Adolphus Greely

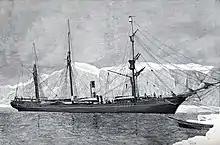
Steamer "Proteus" in Arctic 1881

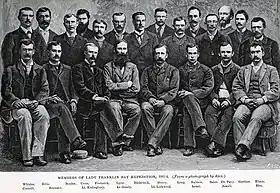
The Explorers of Lady Franklin Bay prior to departure in 1881. Photograph by Moses Rice.

In 1881, First Lieutenant Greely was named to command the Lady Franklin Bay Expedition. Promoted by Henry W. Howgate, its purpose was to establish one of a chain of meteorological-observation stations as part of the First International Polar Year. The expedition also was commissioned by the US government to collect astronomical and polar magnetic data, which was carried out by the astronomer Edward Israel, who was part of Greely's crew. Another goal of the expedition was to search for any clues of , lost in the Arctic two years earlier.